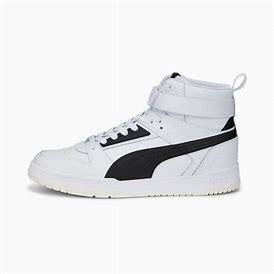
Brand: Puma
Model: RBD Game